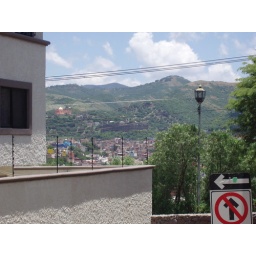
In the mountain straigh ahead is the oldest silver mine built in 1558